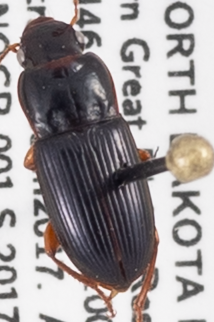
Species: Harpalus indigens
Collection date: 2017-06-13
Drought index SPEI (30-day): -2.09
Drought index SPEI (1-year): -0.17
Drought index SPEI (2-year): -0.334